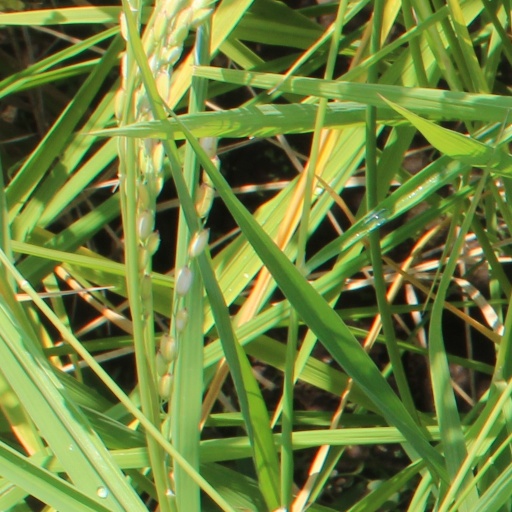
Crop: rice